Tank Stream

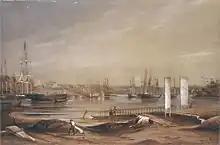
Circular Quay and mouth of the Tank Stream, Sydney Cove, Frederick Garling Jr., 1839

The Tank Stream is a heritage-listed former fresh water tributary of Sydney Cove and now tunnel and watercourse located in the Sydney central business district, in the City of Sydney local government area of New South Wales, Australia. The Tank Stream was the fresh water supply for the fledgling colony of New South Wales in the late 18th century. Today it is little more than a storm water drain. It originated from a swamp to the west of present-day Hyde Park and at high tide entered Sydney Cove at what is now the intersection of Bridge and Pitt Streets in the Sydney central business district. The catchment was , corresponding roughly the size of the Sydney central business district. It was added to the New South Wales State Heritage Register on 2 April 1999.